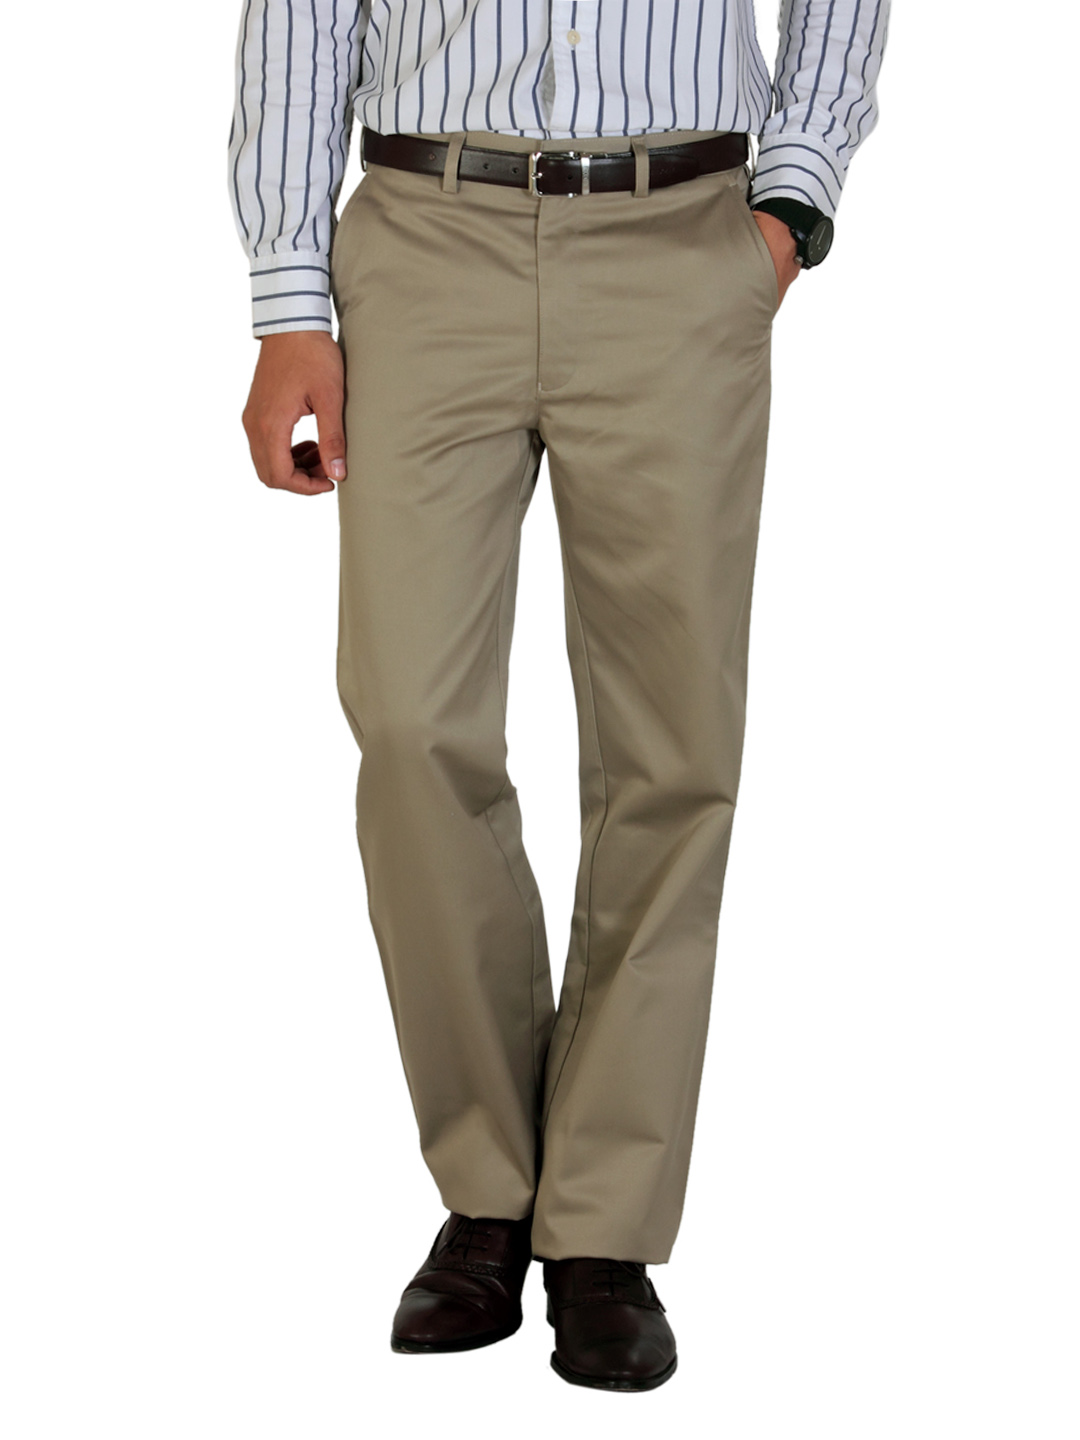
Peter England Men Khaki Trousers
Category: Apparel / Bottomwear / Trousers
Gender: Men
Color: Khaki
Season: Spring 2013
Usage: Formal